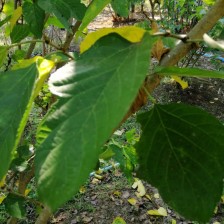
Variety: WhiteKing